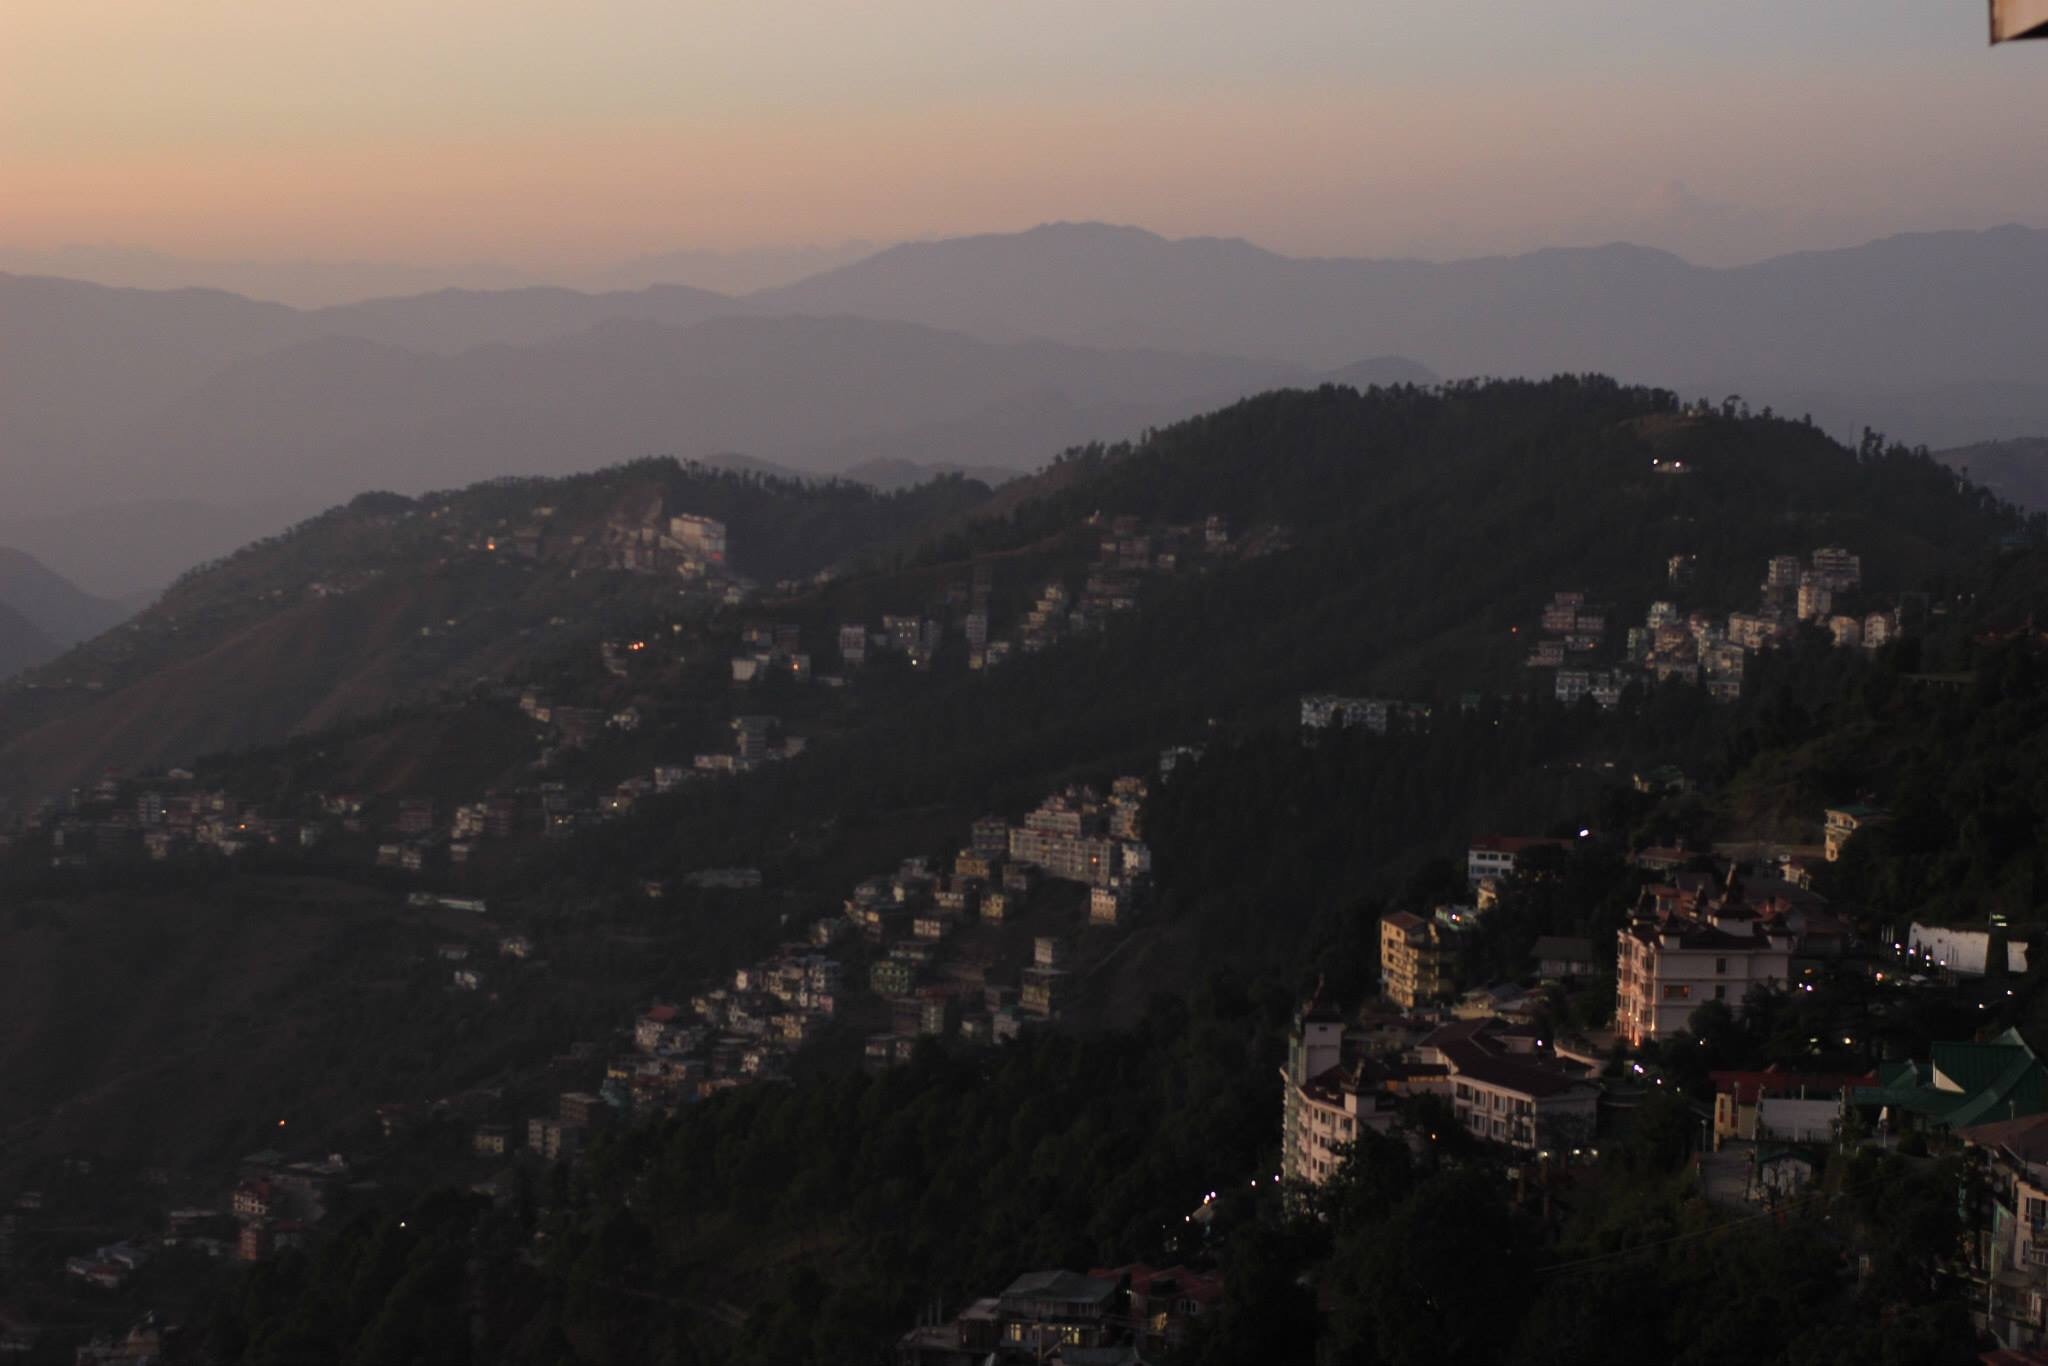
landscape, mountain, sunrise, sunset, morning, hill, dawn, mountain range, dusk, evening, summit, landform, aerial photography, geographical feature, atmospheric phenomenon, atmosphere of earth, mountainous landforms